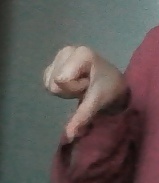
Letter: waw